Neston Hockey Club

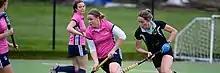
Emma Nokes moves forward.

The club runs eight men's teams and five women's teams and the Mens 1s and Ladies 1s compete in the North Premier Hockey League, as of 2020/21 season.